No. 41 Squadron RAF

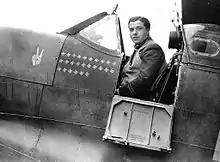
Flt Lt Eric S. Lock, July 1941

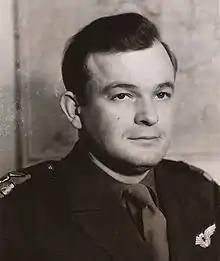

Another major change took place on 22 April 2013, when 41 Squadron took over the Eurofighter Typhoon FGR4s of fellow RAF Coningsby based No. 17(R) Test and Evaluation Squadron, which will have a new role, preparing for the introduction of the F-35B Lightning into Royal Air Force and Royal Navy service.